Herbert Hope Risley

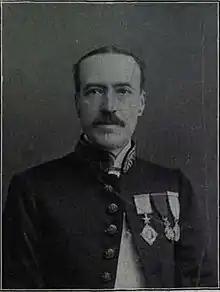
c. 1907

His initial posting was to Midnapur in Bengal as an Assistant Magistrate and Assistant District Collector. The area was inhabited in part by forest tribes. He soon took to studying them and retained an interest in the anthropology of such tribes for the remainder of his life. He also became involved in William Wilson Hunter's Statistical Survey of India, which began in 1869, and was to be printed in the first edition of "The Imperial Gazetteer of India", published in 1881. Hunter personally conducted the survey of Bengal, and the anthropological, linguistic and sociological accomplishments of Risley were recognised in February 1875 when he was appointed as one of five Assistant Directors of Statistics for Hunter's Survey.